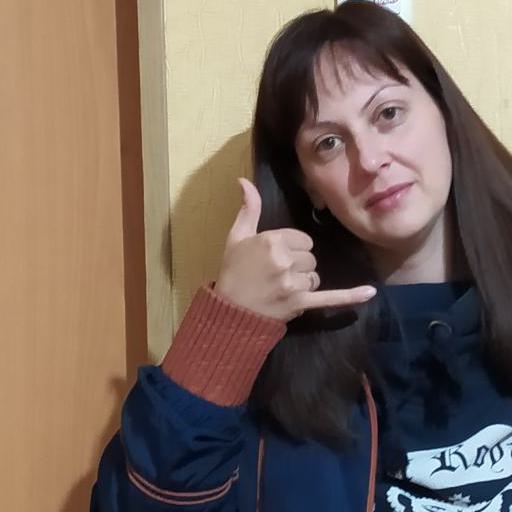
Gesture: call